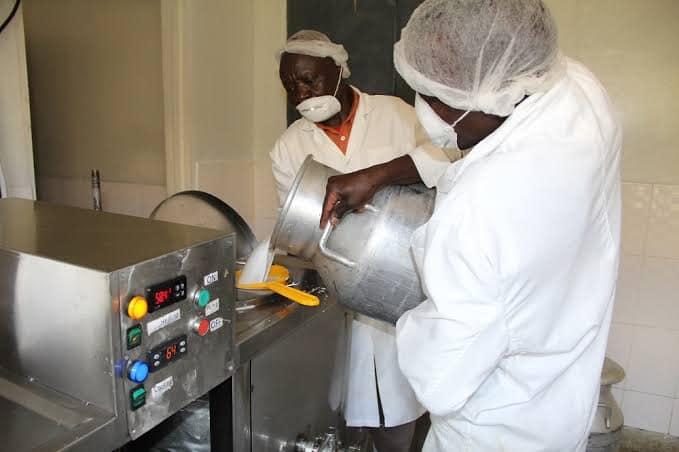
Wanaume wawili waliovalia barakoa na koti nyeupe wanaonekana wakiamua kumwaga maziwa yaliyo kwenye ndoo, ndani ya mashine ya kuhifadhi maziwa ya kisasa.